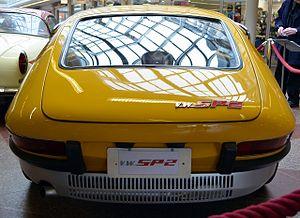
La Volkswagen SP est une série de voitures de sport produite par Volkswagen au Brésil pour le marché interne entre 1972 et 1976. Le nom de la série vient de l'abréviation de São Paulo, le lieu de production de la Volkswagen SP.